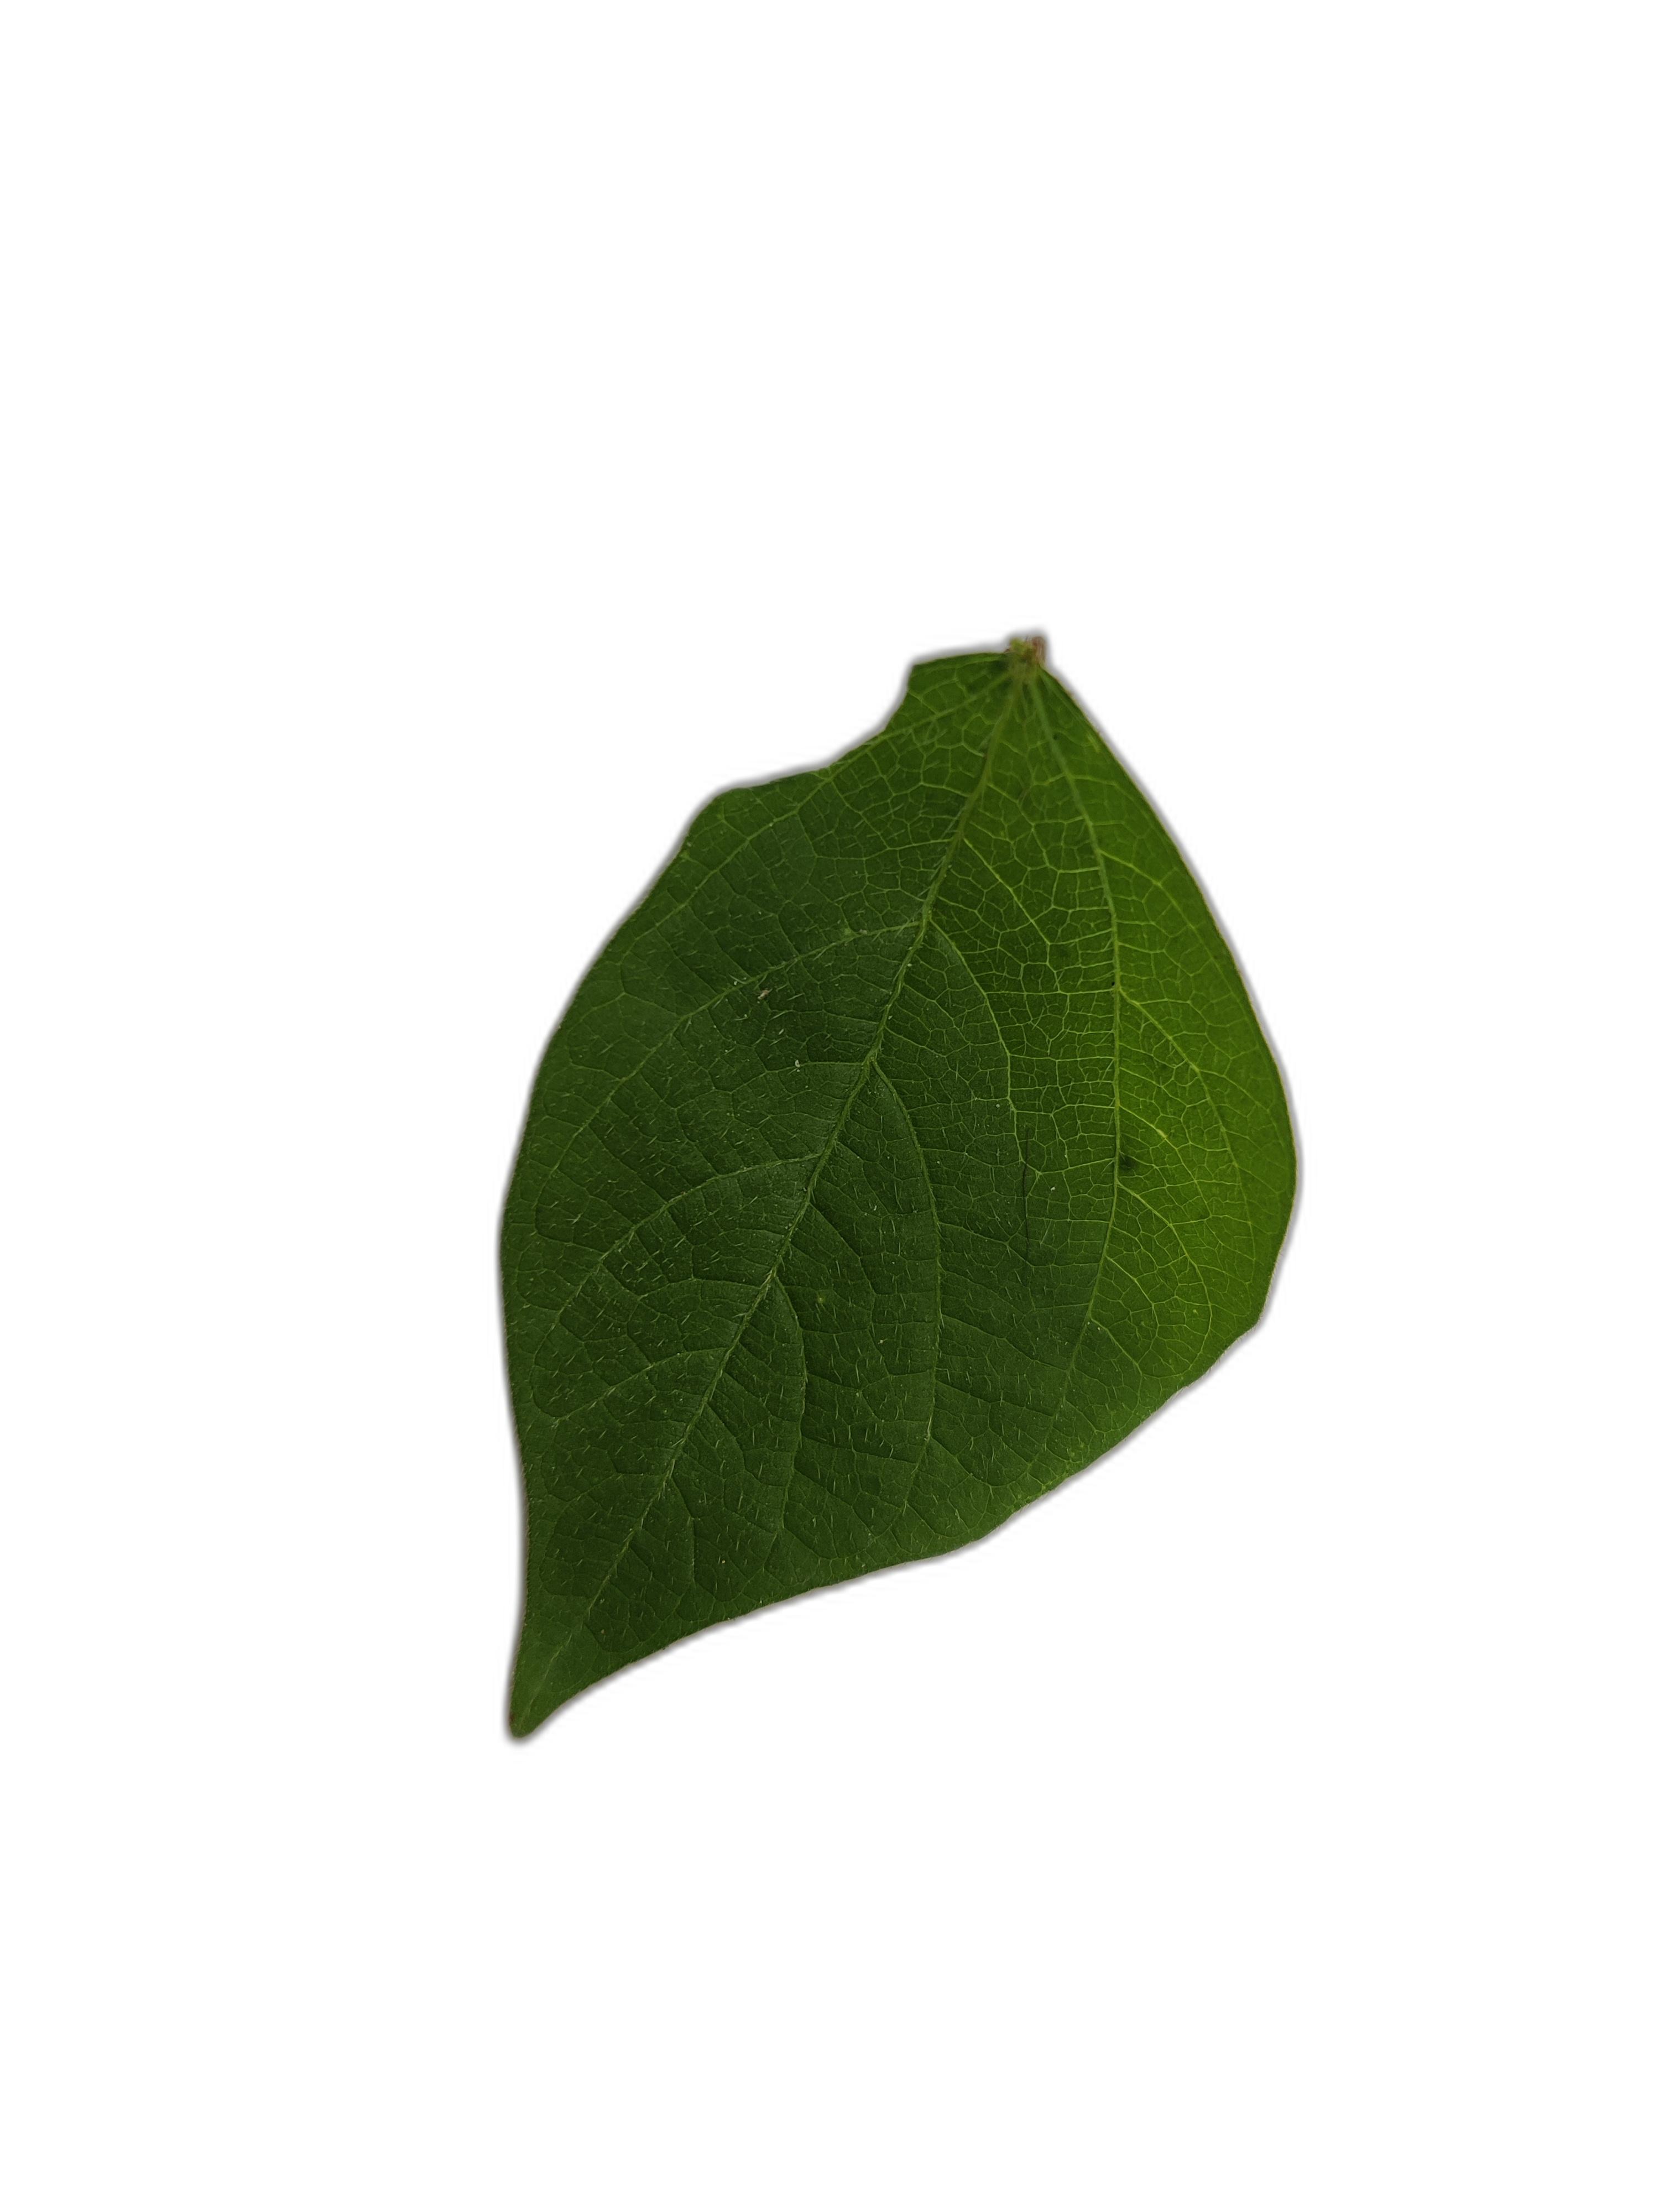
Label: Healthy